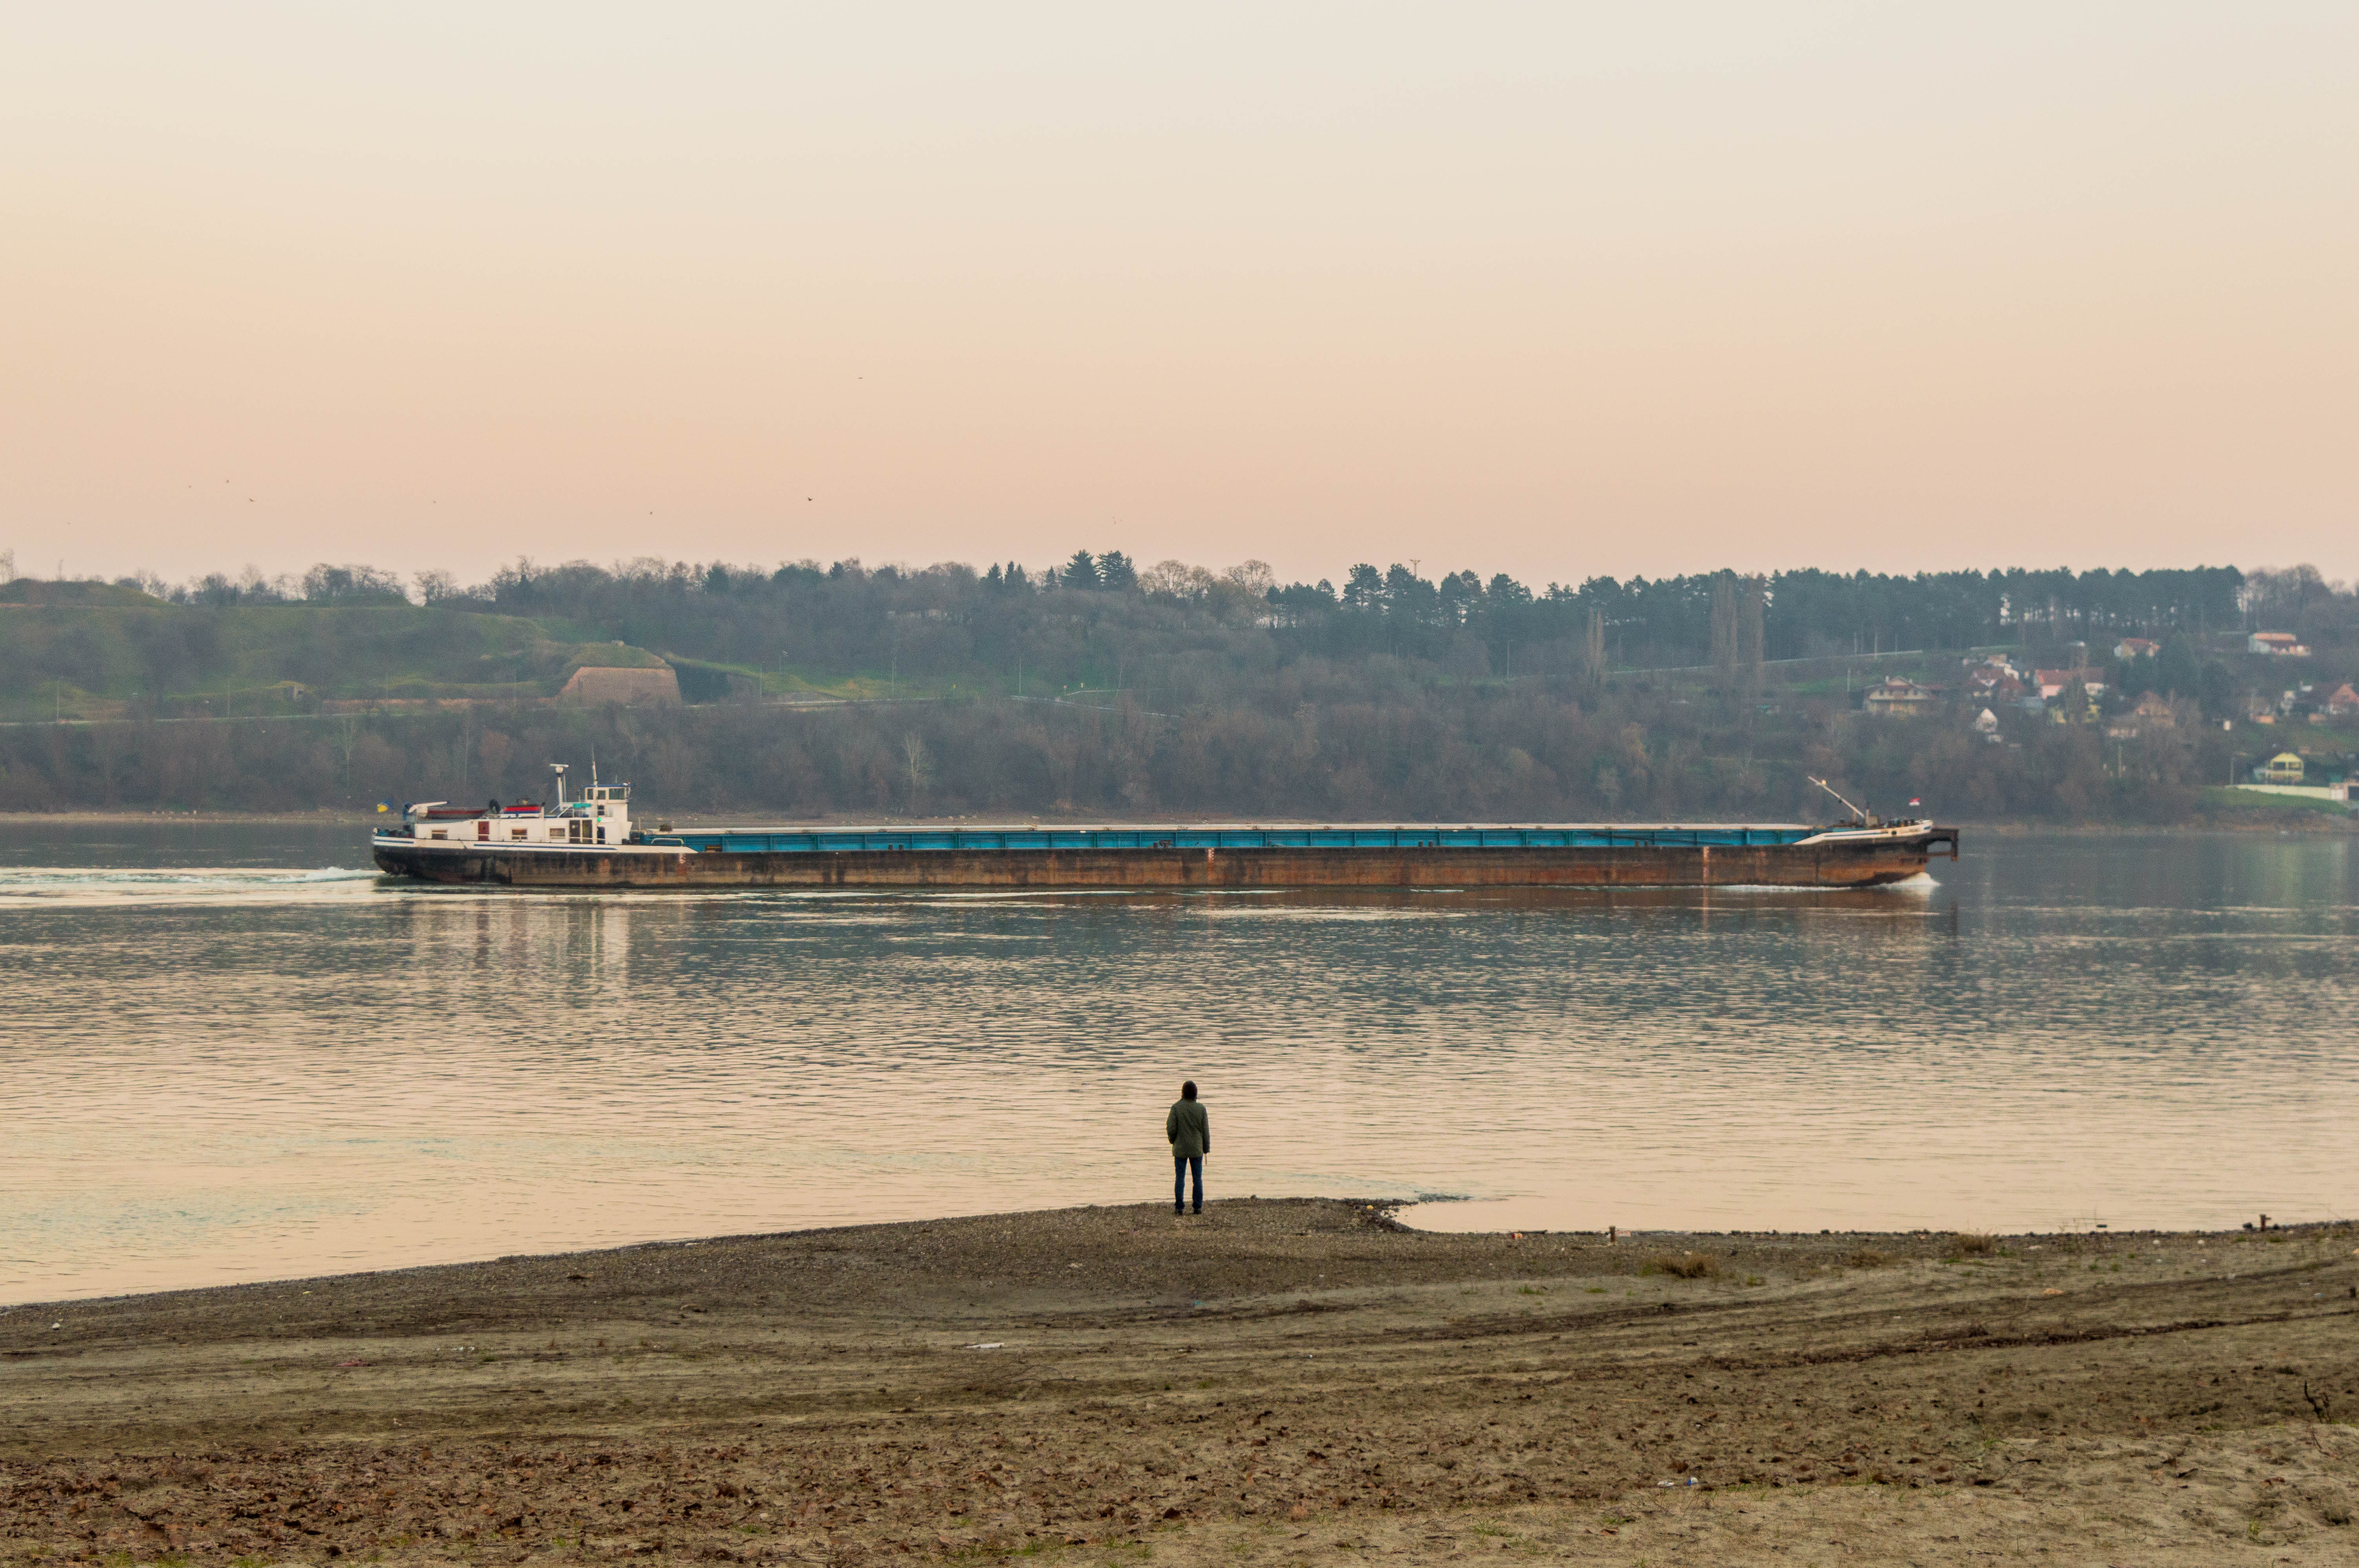
man, beach, sea, coast, water, nature, ocean, horizon, sunrise, sunset, boat, morning, shore, wave, lake, dawn, river, ship, dusk, europe, evening, reflection, vehicle, bay, exterior, body of water, outdoors, serbia, danube, atmospheric phenomenon, novi sad